Bikini

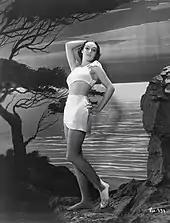
Mexican actress Dolores del Río posing in a publicity photograph for the film "In Caliente" (1935). Del Río was a pioneer in wearing a two piece swimsuit.

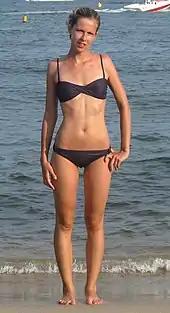
A woman wearing a black bikini at a beach in 2009.

A bikini is a two-piece swimsuit primarily worn by women that features one piece on top that covers the breasts, and a second piece on the bottom: the front covering the pelvis but usually exposing the navel, and the back generally covering the intergluteal cleft and some or all of the buttocks. The size of the top and bottom can vary, from bikinis that offer full coverage of the breasts, pelvis, and buttocks, to more revealing designs with a thong or G-string bottom that covers only the mons pubis, but exposes the buttocks, and a top that covers only the areolae. Bikini bottoms covering about half the buttocks may be described as "Brazilian-cut".